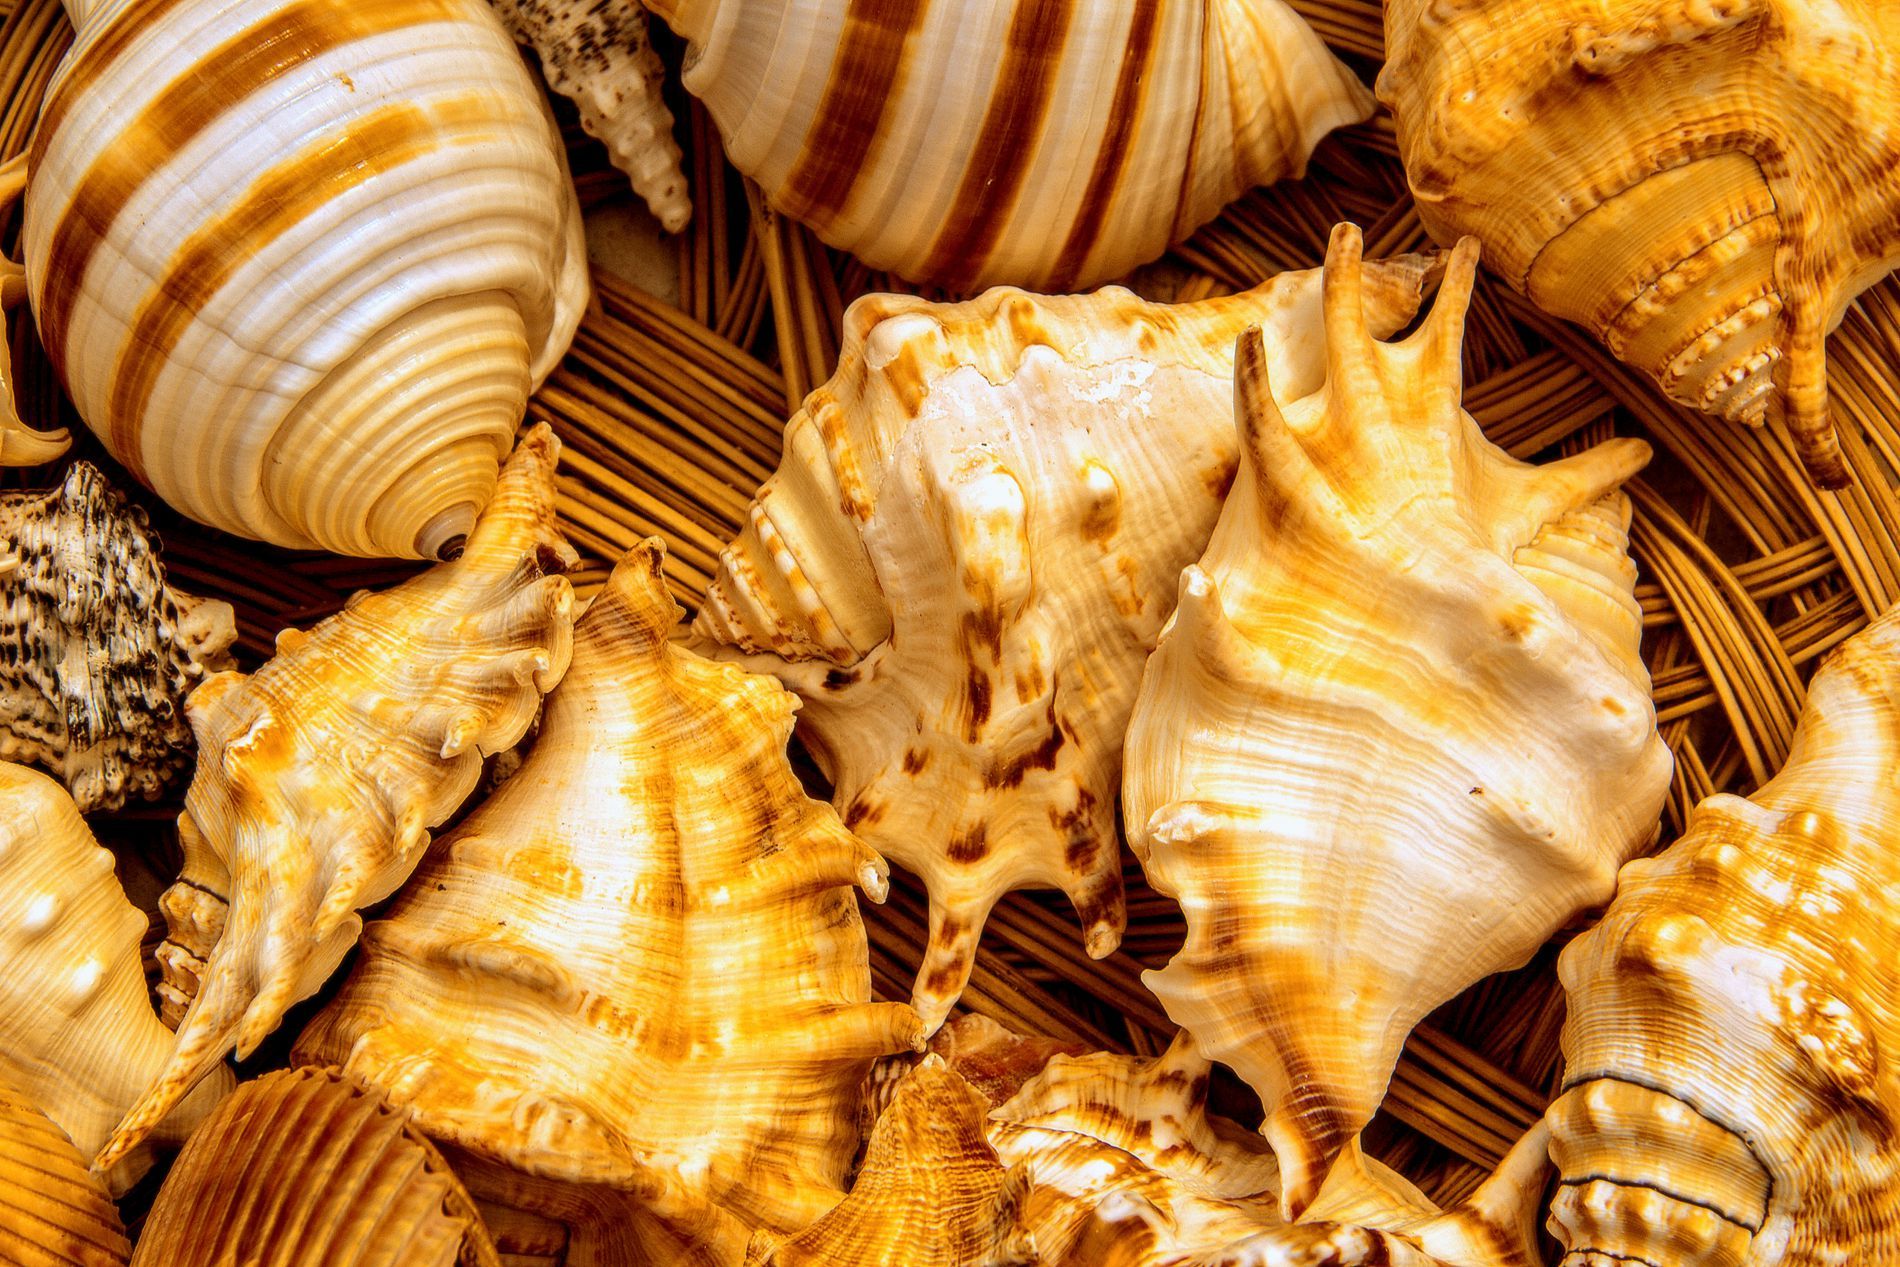
seashells
The image is a close-up of a collection of different seashells. They have warm colors, cream, beige, golden brown, and orange in various patterns. The image gives a sense of tranquility and natural beauty.
The lighting in the photo is natural sunlight. This lighting helps highlight the details and warm colors of the shells. The photo was taken close-up from above, directly above the shells. This perspective highlights the shapes, patterns, and surface details of each shell.
Labels: Animal, Invertebrate, Sea Life, Seashell, Insect, Conch, Clam, Food, Seafood, seashells
Camera: Canon Canon EOS 60D
Lens: EF-S18-135mm f/3.5-5.6 IS, Canon EF-S 18-135mm f/3.5-5.6 IS
Aperture: F8
Exposure: 1/200 sec
ISO: 100
Focal length: 55.0 mm